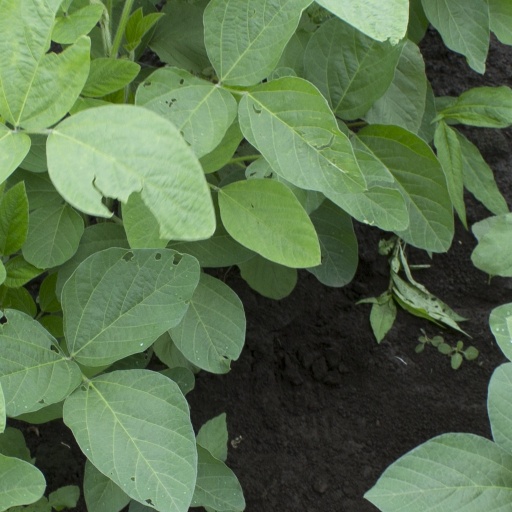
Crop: soybean